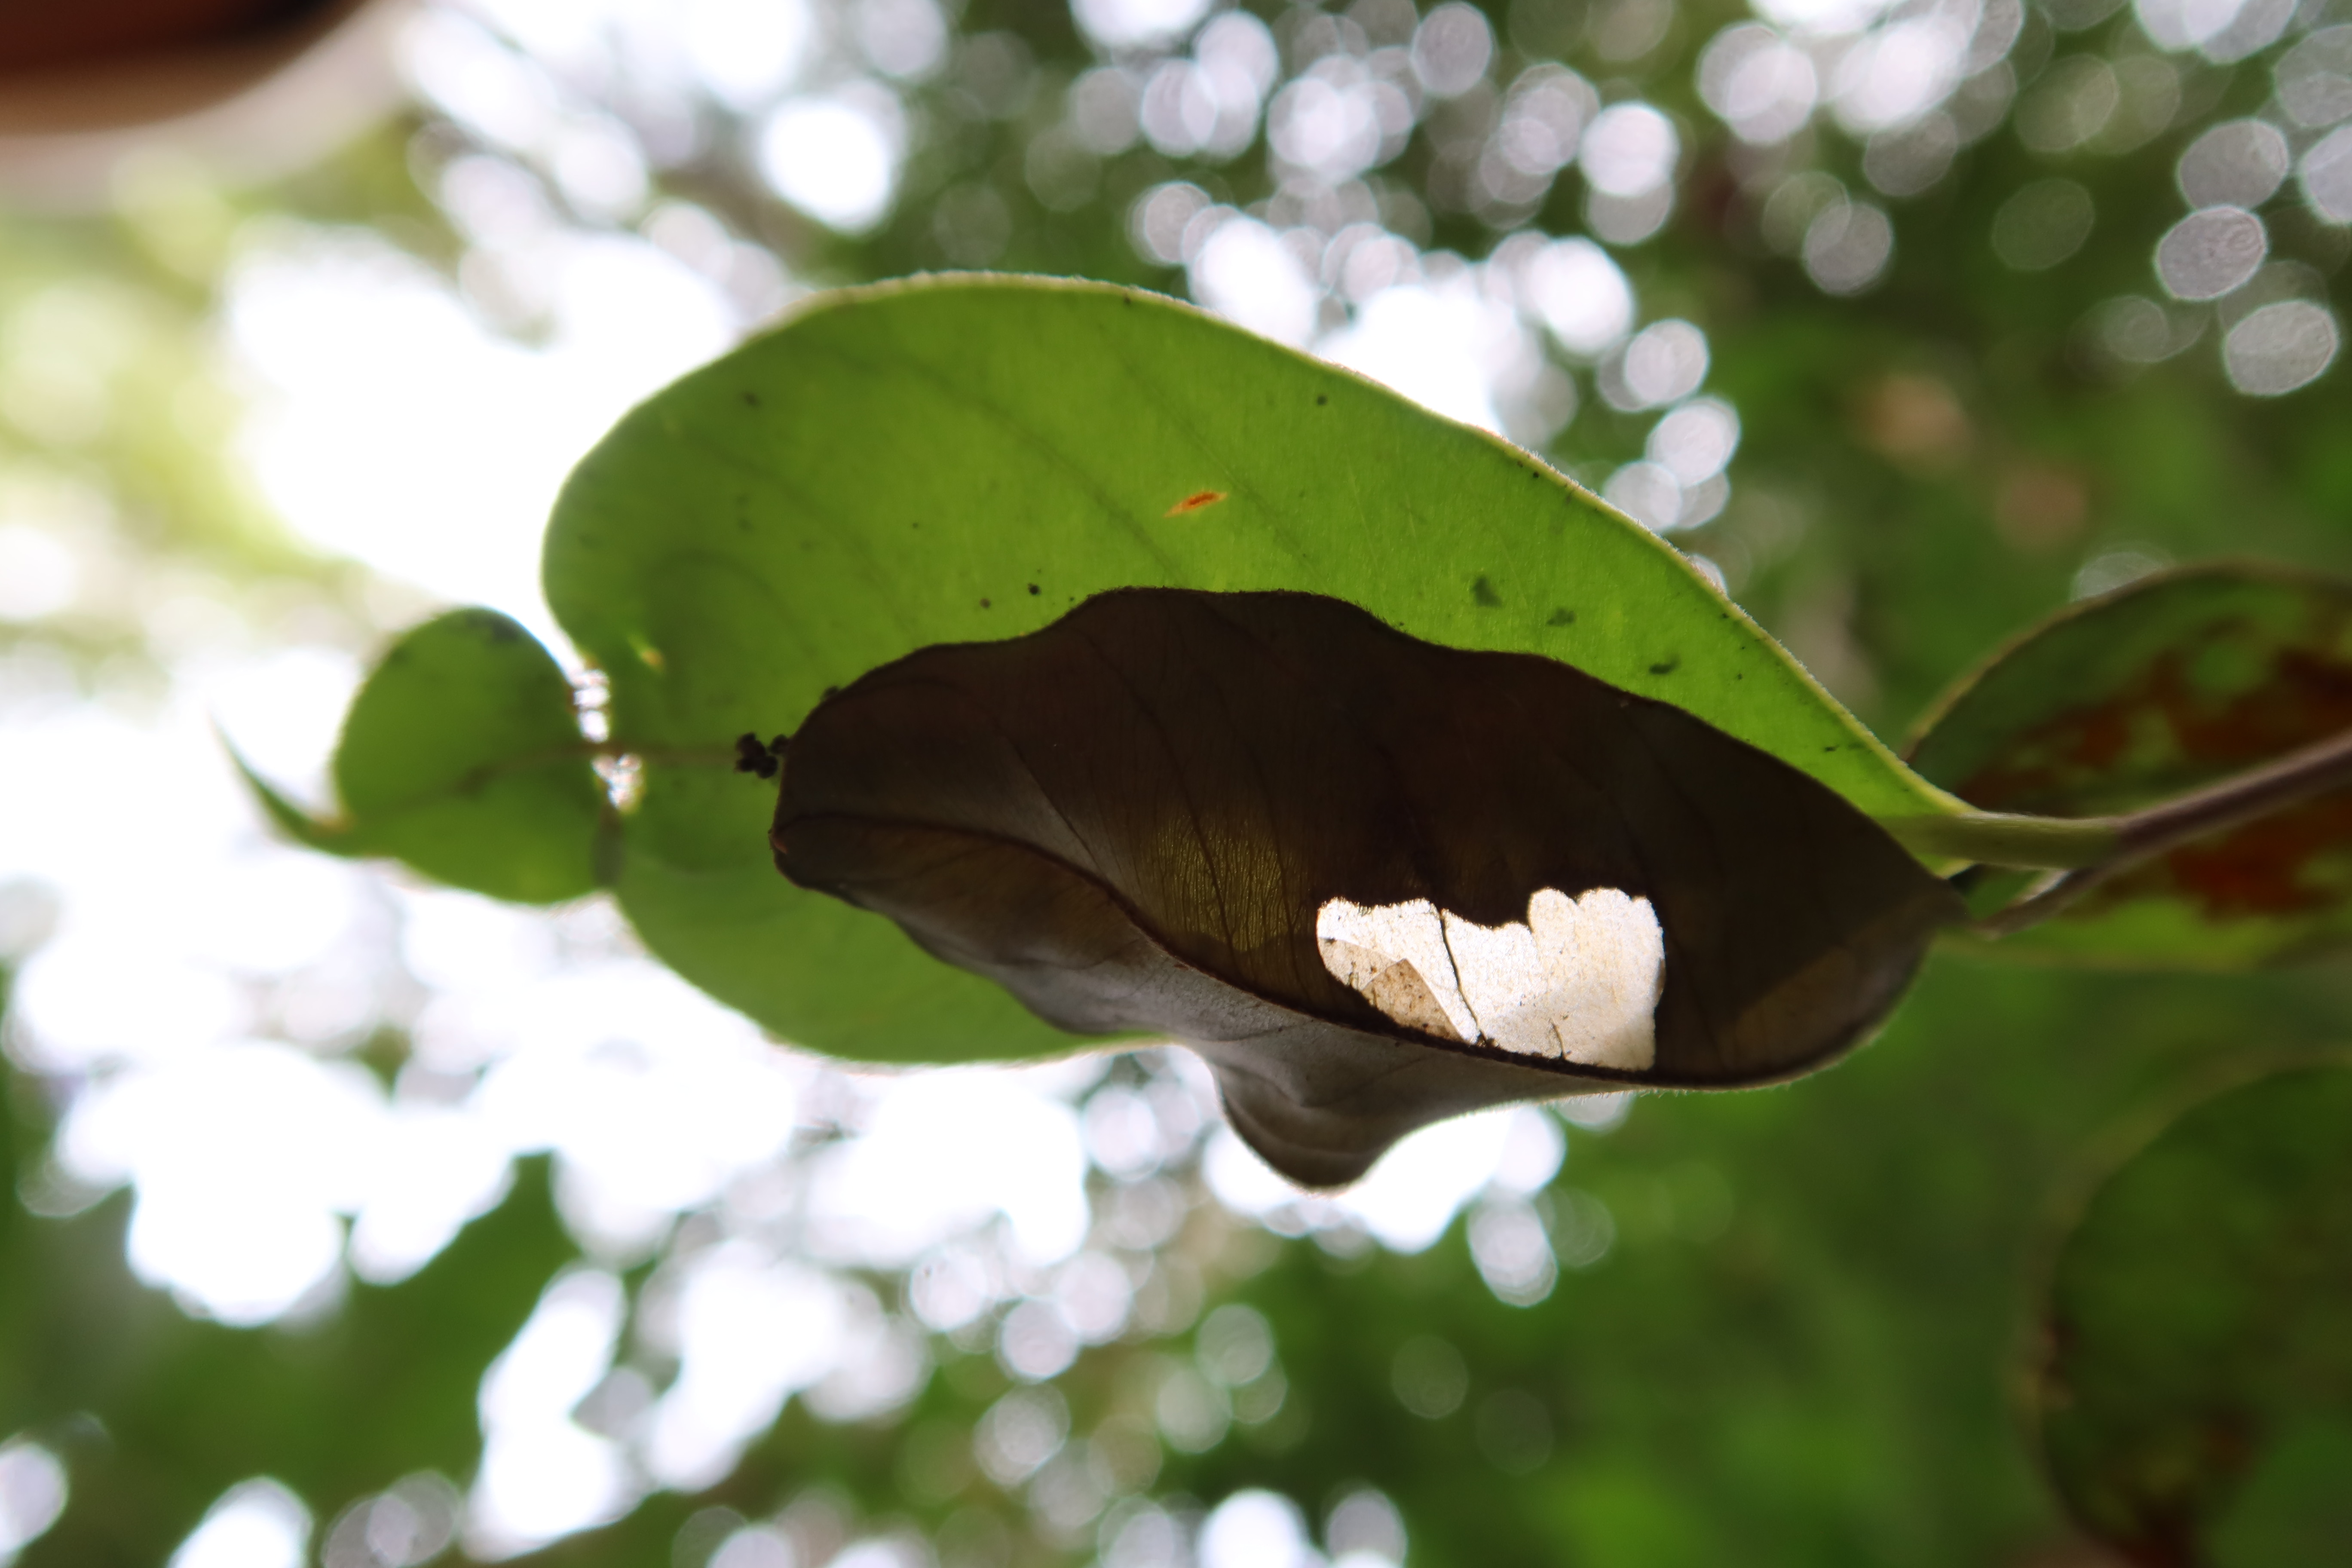
Label: Translucent lesion